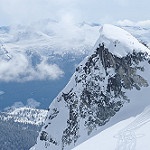
Label: mountain